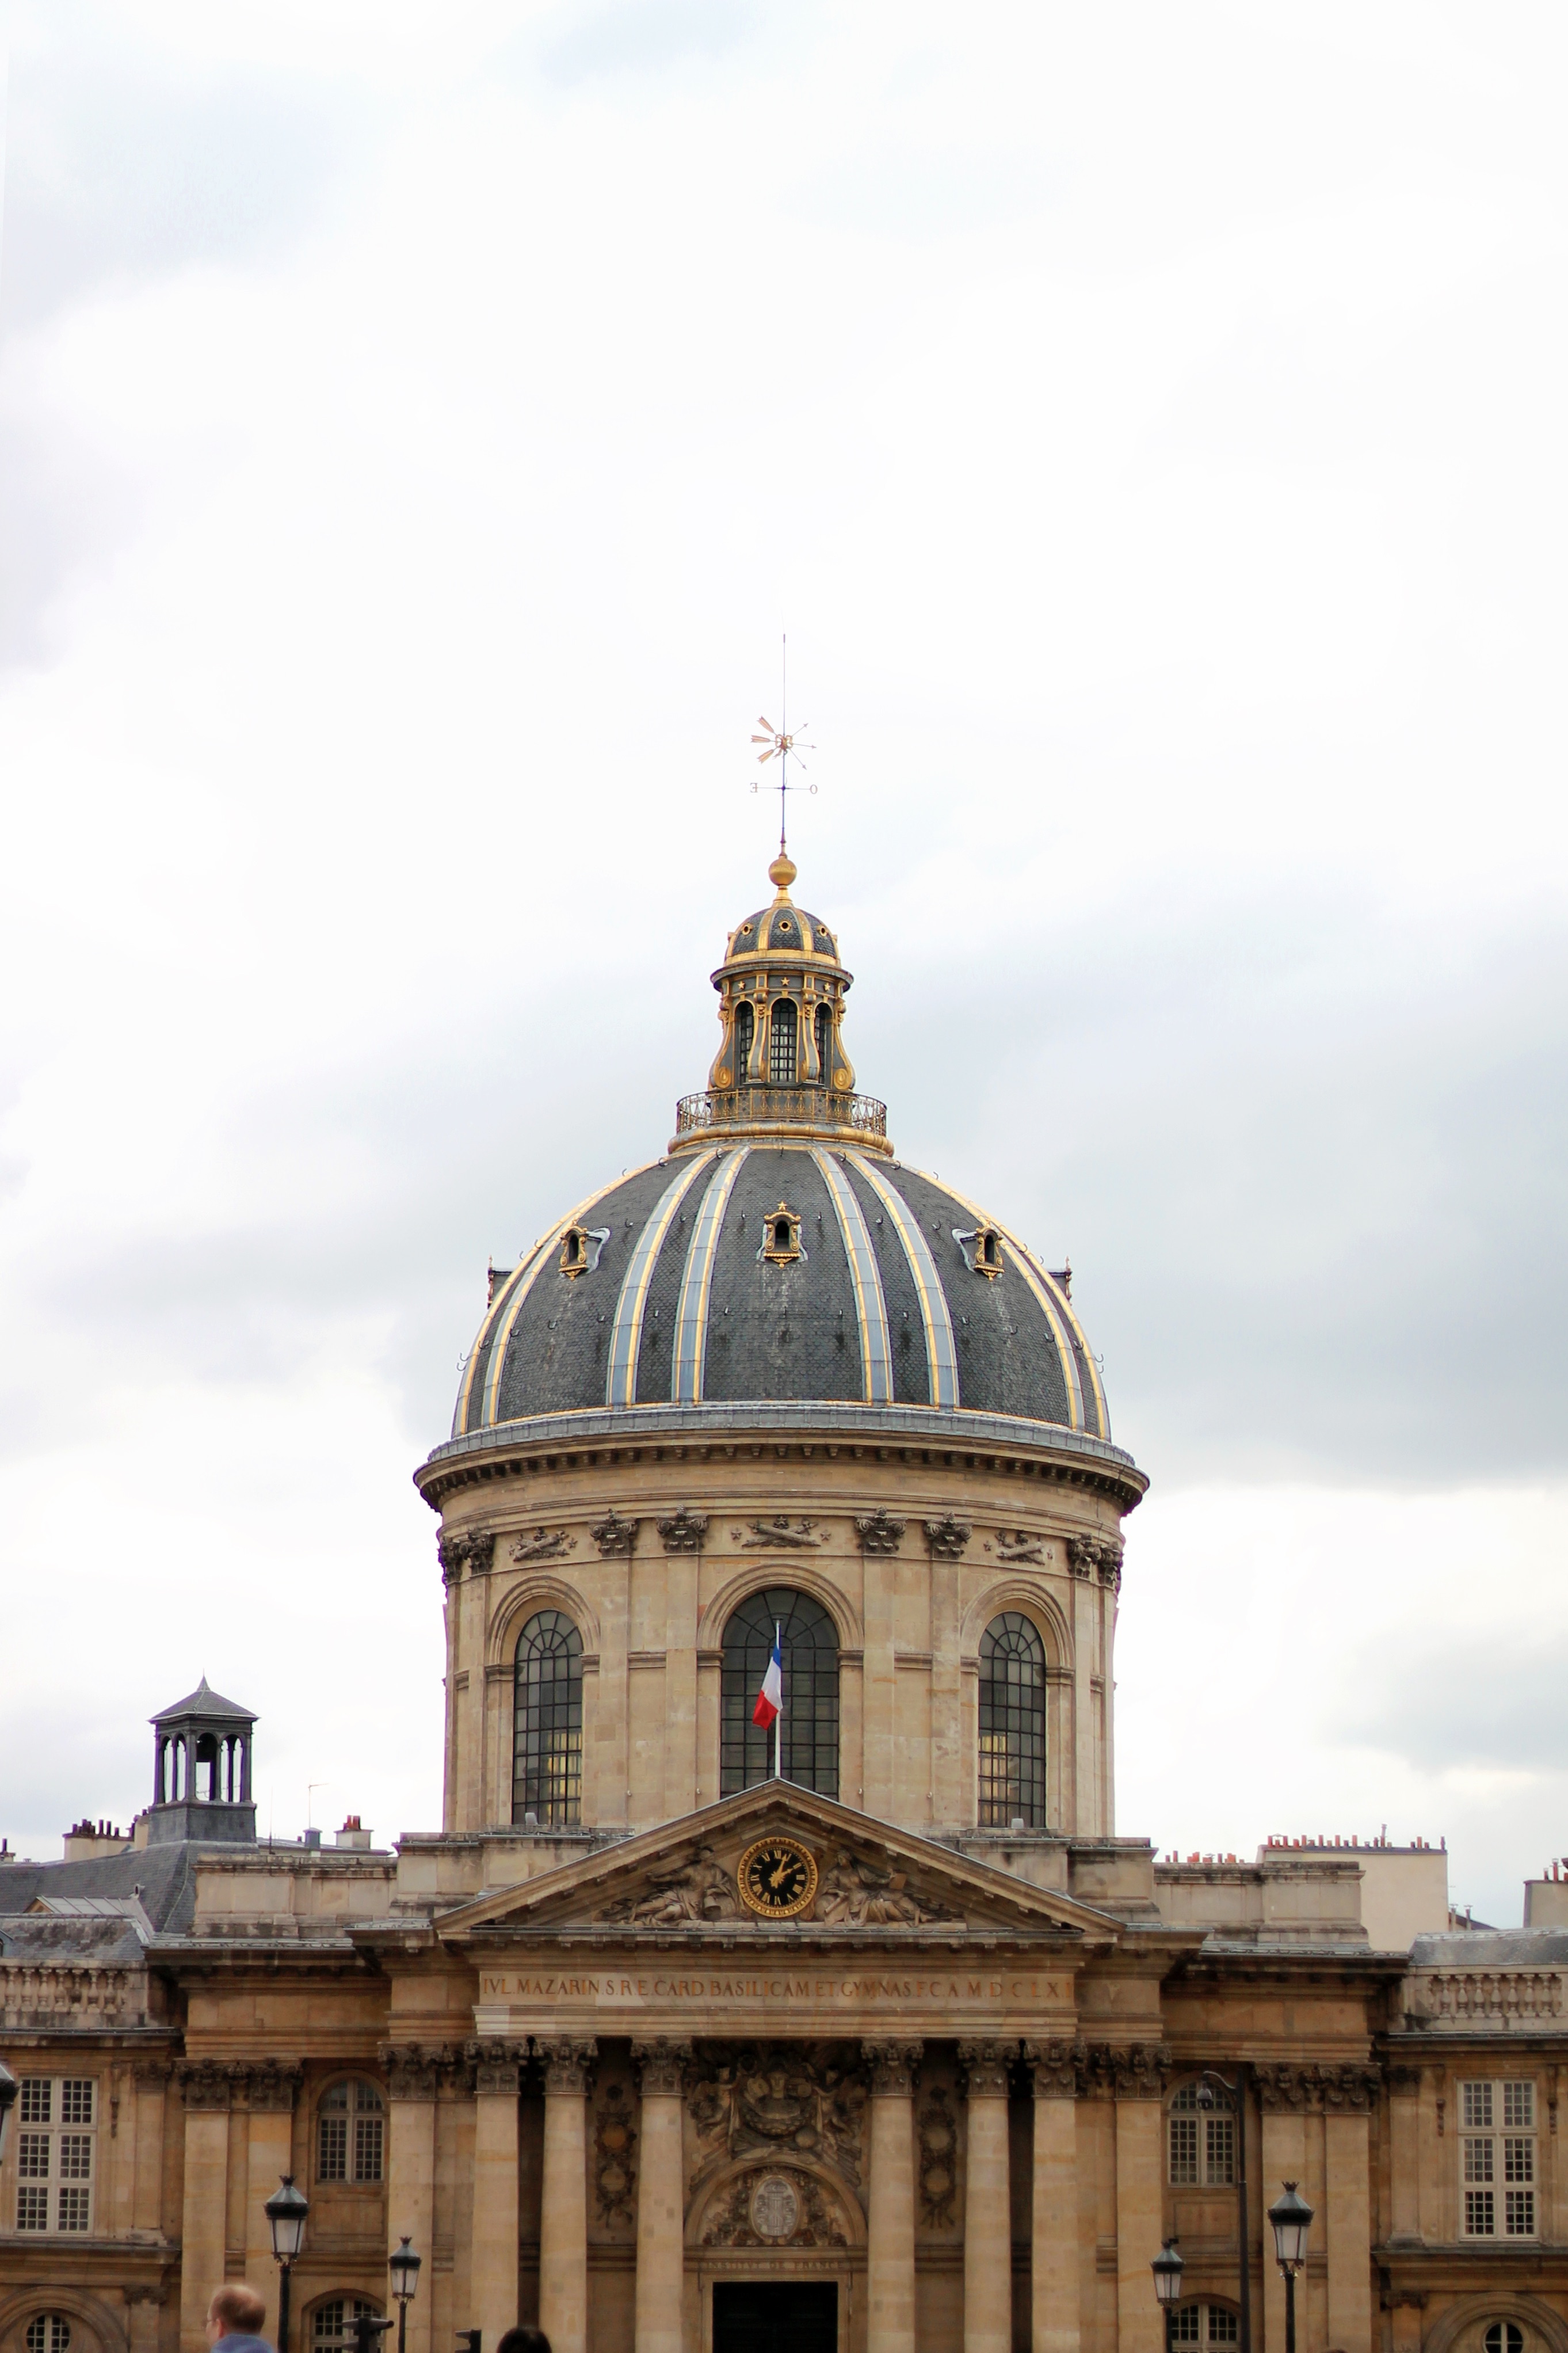
building, landmark, church, cathedral, place of worship, bell tower, basilica, dome